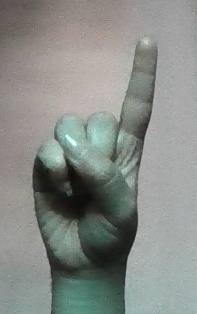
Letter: bb